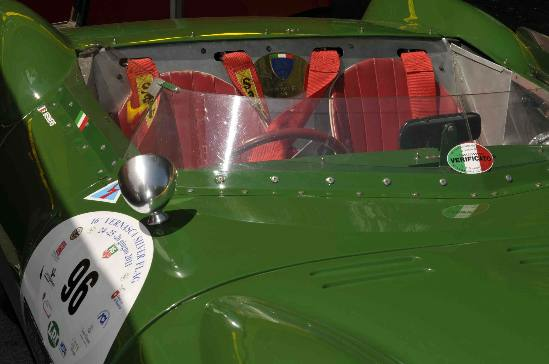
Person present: No